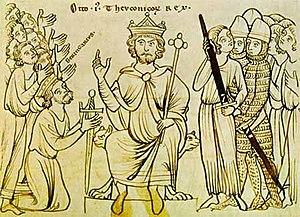
Hugues d'Arles est roi d'Italie, petit-fils de Lothaire II de Lotharingie.
La marche de Vérone fut une marche étendue du Saint-Empire romain germanique créée en 952 dans le nord est de l'Italie. Elle était sous la domination des ducs de Carinthie à partir de 976 et a été attribué en grande partie au patriarcat d'Aquilée en 1077